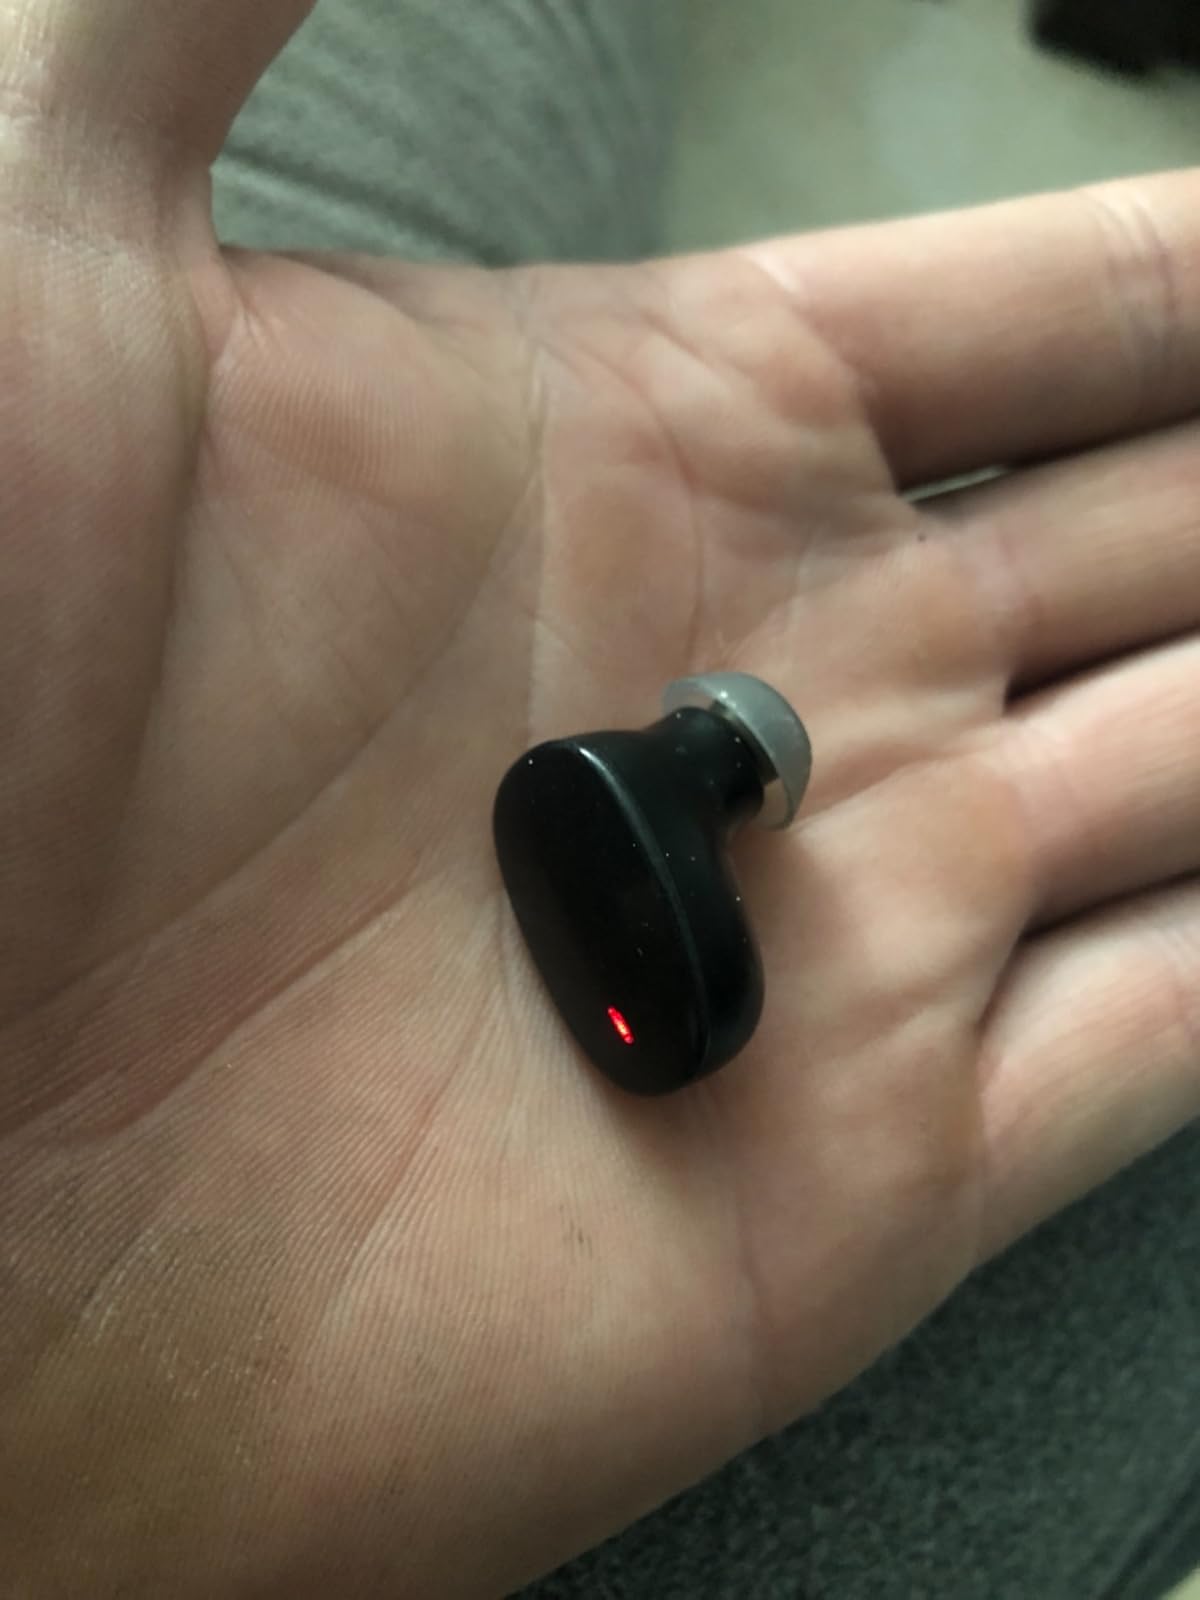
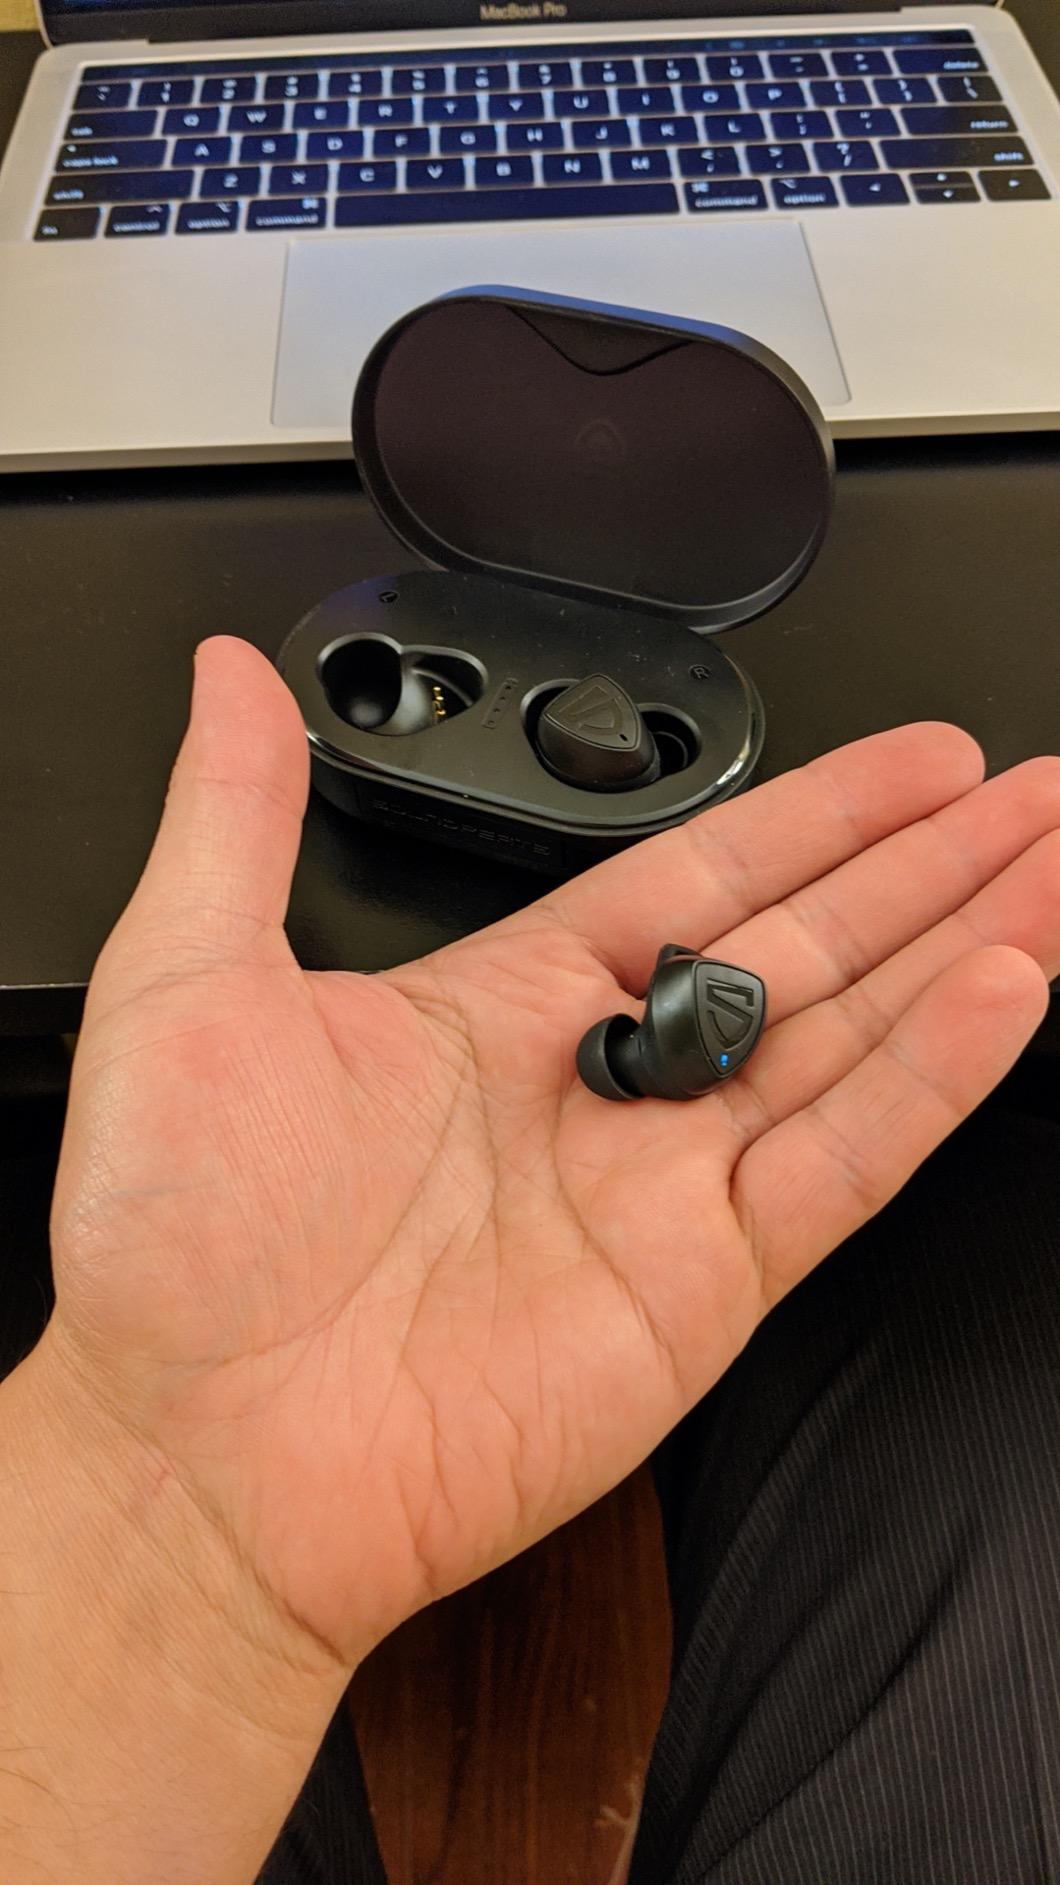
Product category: earbuds
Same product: no